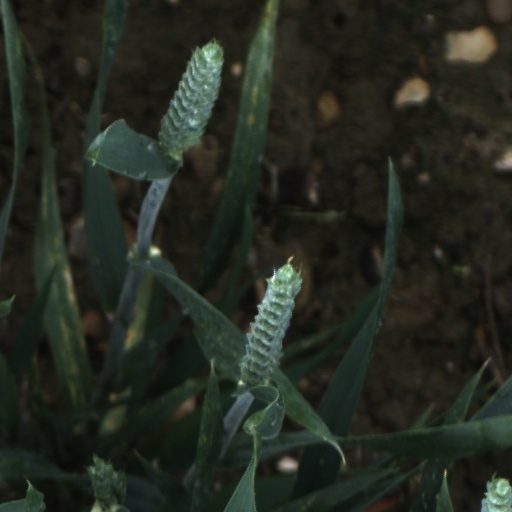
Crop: wheat